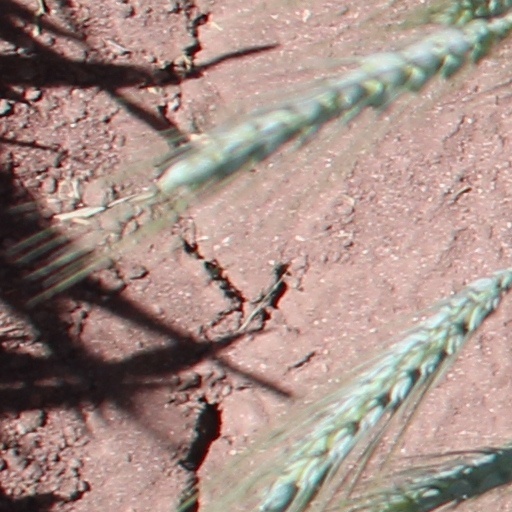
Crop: wheat